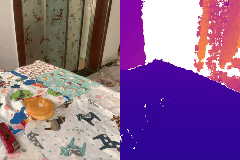
Label: donut